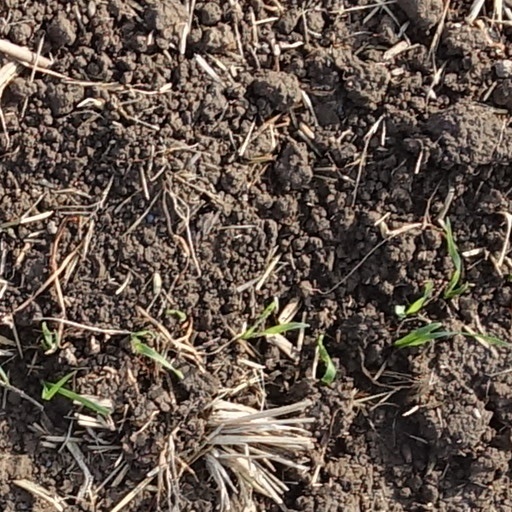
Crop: wheat